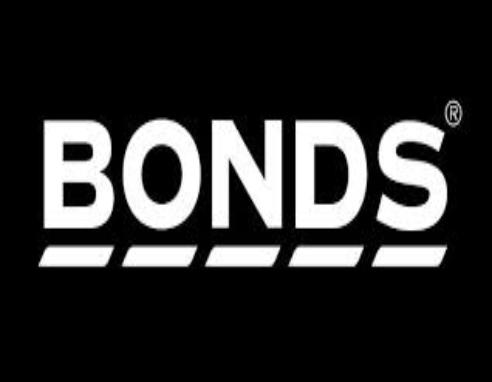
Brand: Bonds
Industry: Clothes